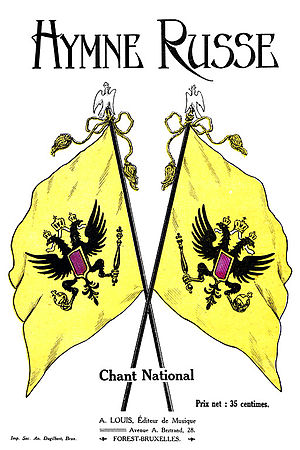
Gud, bevar tsaren!
Det franske omslag til noderne til "Gud bevare tsaren!" trykt i Sankt Petersborg i 1840
"""Gud, bevar tsaren!"" var nationalsangen for Det Russiske Kejserrige. Sangen blev valgt som nationalmelodi efter en konkurrence i 1833. Komponisten var violinisten Alexej Lvov, og teksten blev skrevet af digteren Vasilij Zjukovskij. Sangen var nationalmelodien frem til den Russiske Revolution i 1917."